N747PA

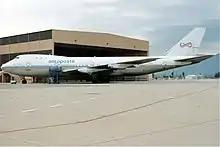
N747PA in 1995, after installation of the side cargo door (aft of the wing). In that moment it was in service with Aeroposta.

On July 30, 1971, while operating as Pan Am Flight 845, N747PA struck an approach lighting system while taking off from San Francisco International Airport. The crew had planned and calculated their takeoff for runway 28L but discovered only after pushback that the runway had been closed hours earlier for maintenance and that the first of runway 01R, the preferential runway at that time, had also been closed. After consulting with Pan Am flight dispatchers and the control tower, the crew decided to take off from runway 01R, shorter compared to 28L, with less favorable wind conditions.